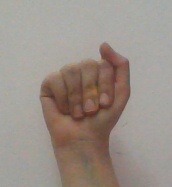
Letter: saad